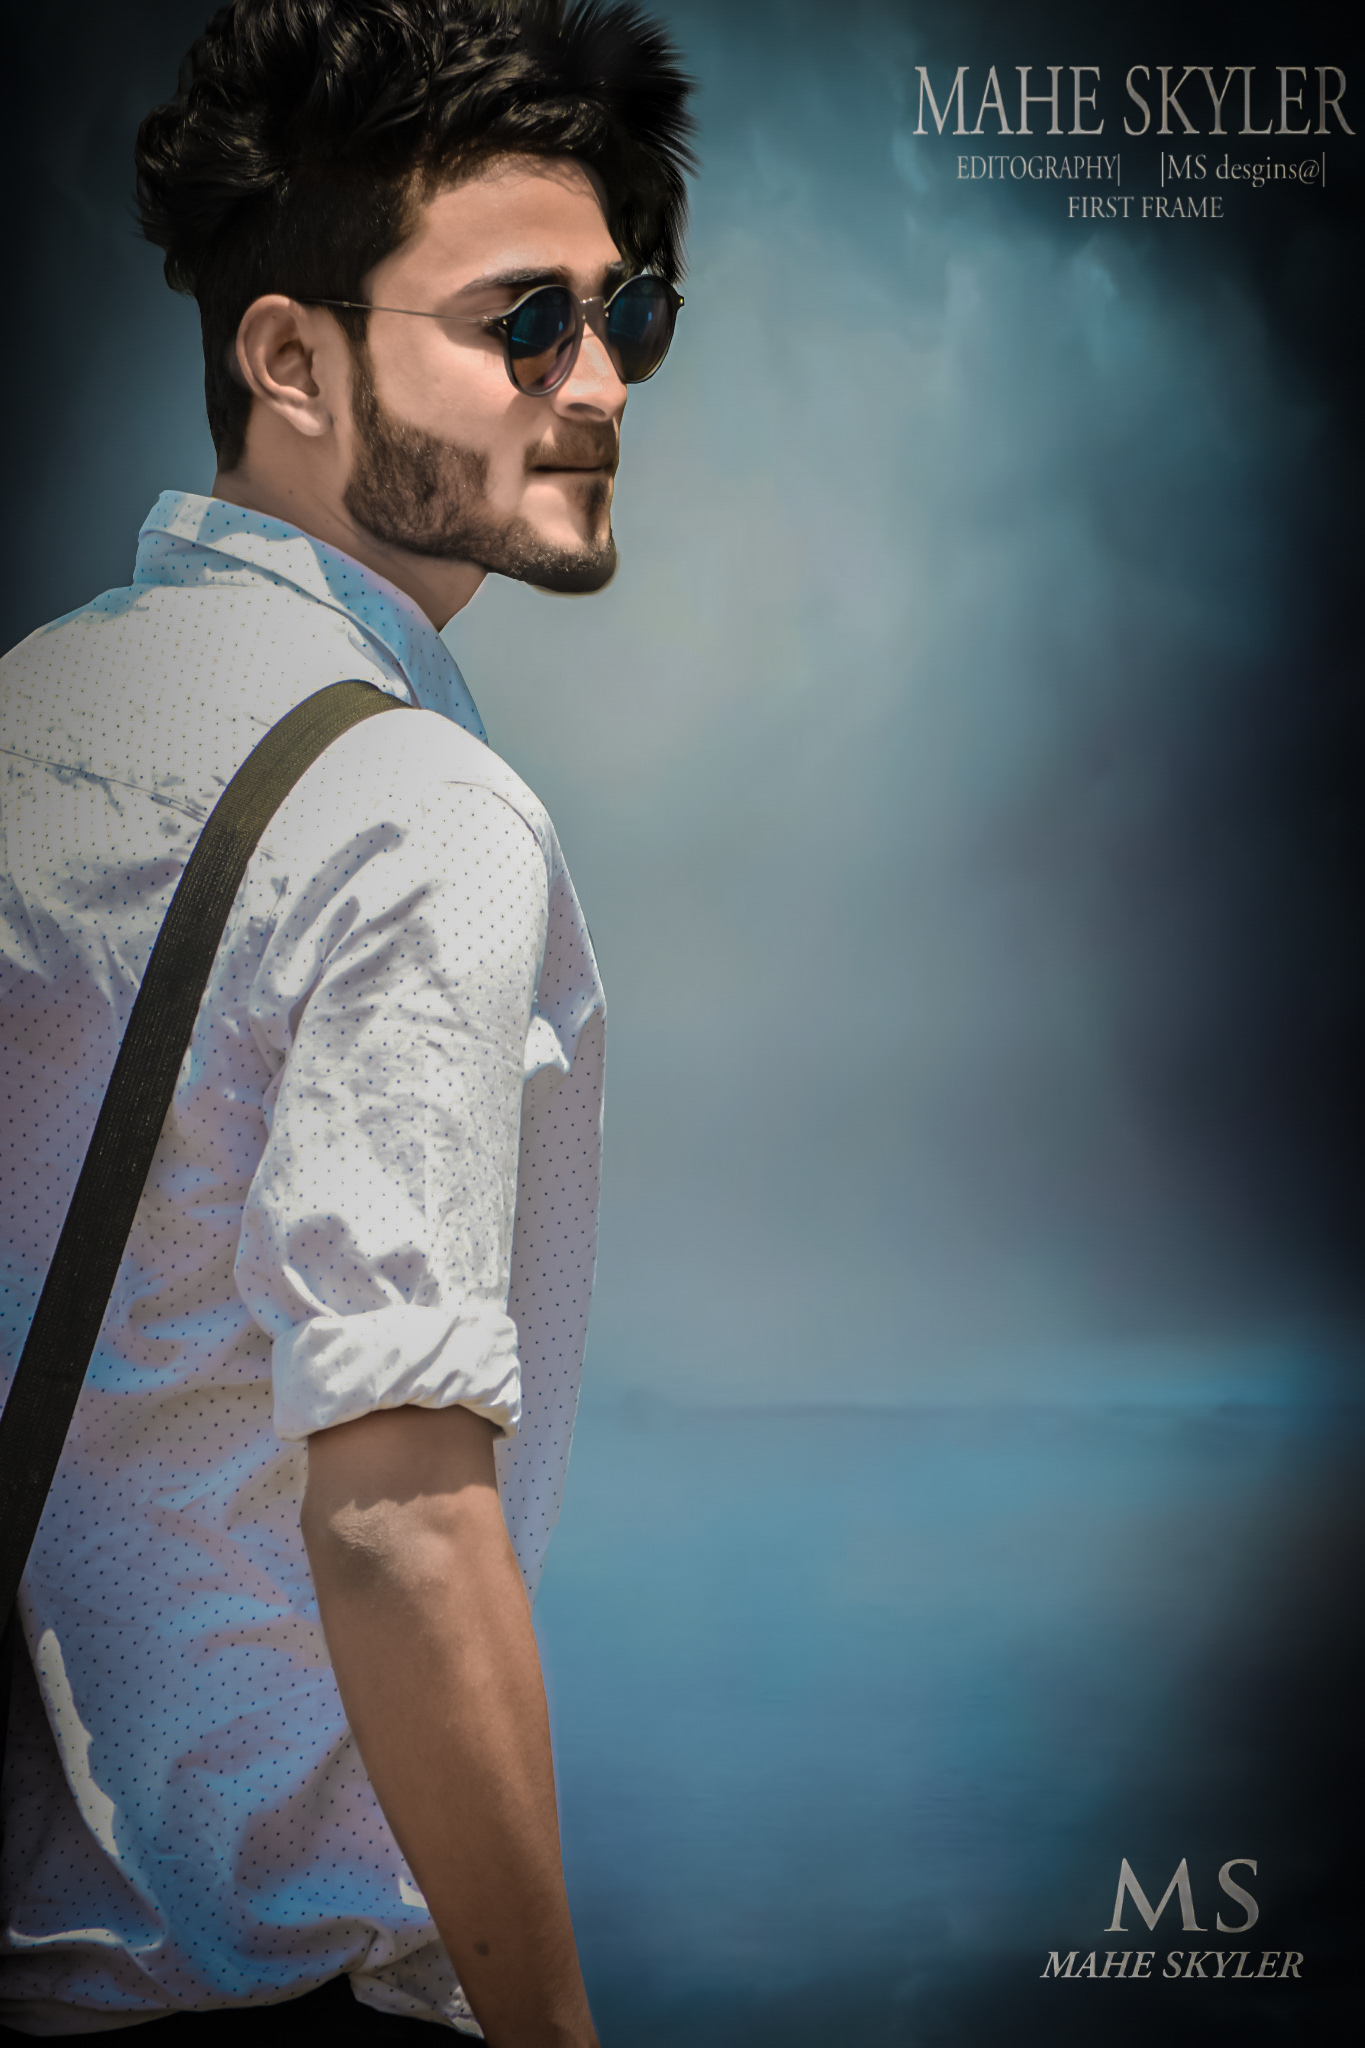
man, eyewear, cool, glasses, gentleman, male, sunglasses, vision care, flash photography, photography, model, actor, t shirt, photo shoot, formal wear, portrait photography